Jean-Michel Basquiat

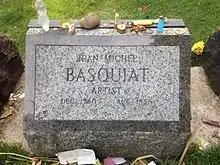
Basquiat's grave at Green-Wood Cemetery in Brooklyn, New York

Basquiat is buried at Brooklyn's Green-Wood Cemetery. A private funeral was held at Frank E. Campbell Funeral Chapel on August 17, 1988. The funeral was attended by immediate family and close friends, including Keith Haring, Francesco Clemente, Glenn O'Brien, and Basquiat's former girlfriend Paige Powell. Art dealer Jeffrey Deitch delivered a eulogy.